SODO Busway

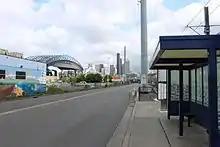
SODO Busway stop at South Holgate Street with Downtown Seattle in the background.

The SODO Busway runs through the SODO area of Seattle that has historically been used for industrial purposes, and today remains largely zoned for industry. The right-of-way was originally used by Milwaukee Road and Union Pacific trains to access Union Station. Milwaukee Road discontinued passenger service to the station in 1961, followed by Union Pacific in 1971. Freight railway spurs still serve industrial customers in the area.